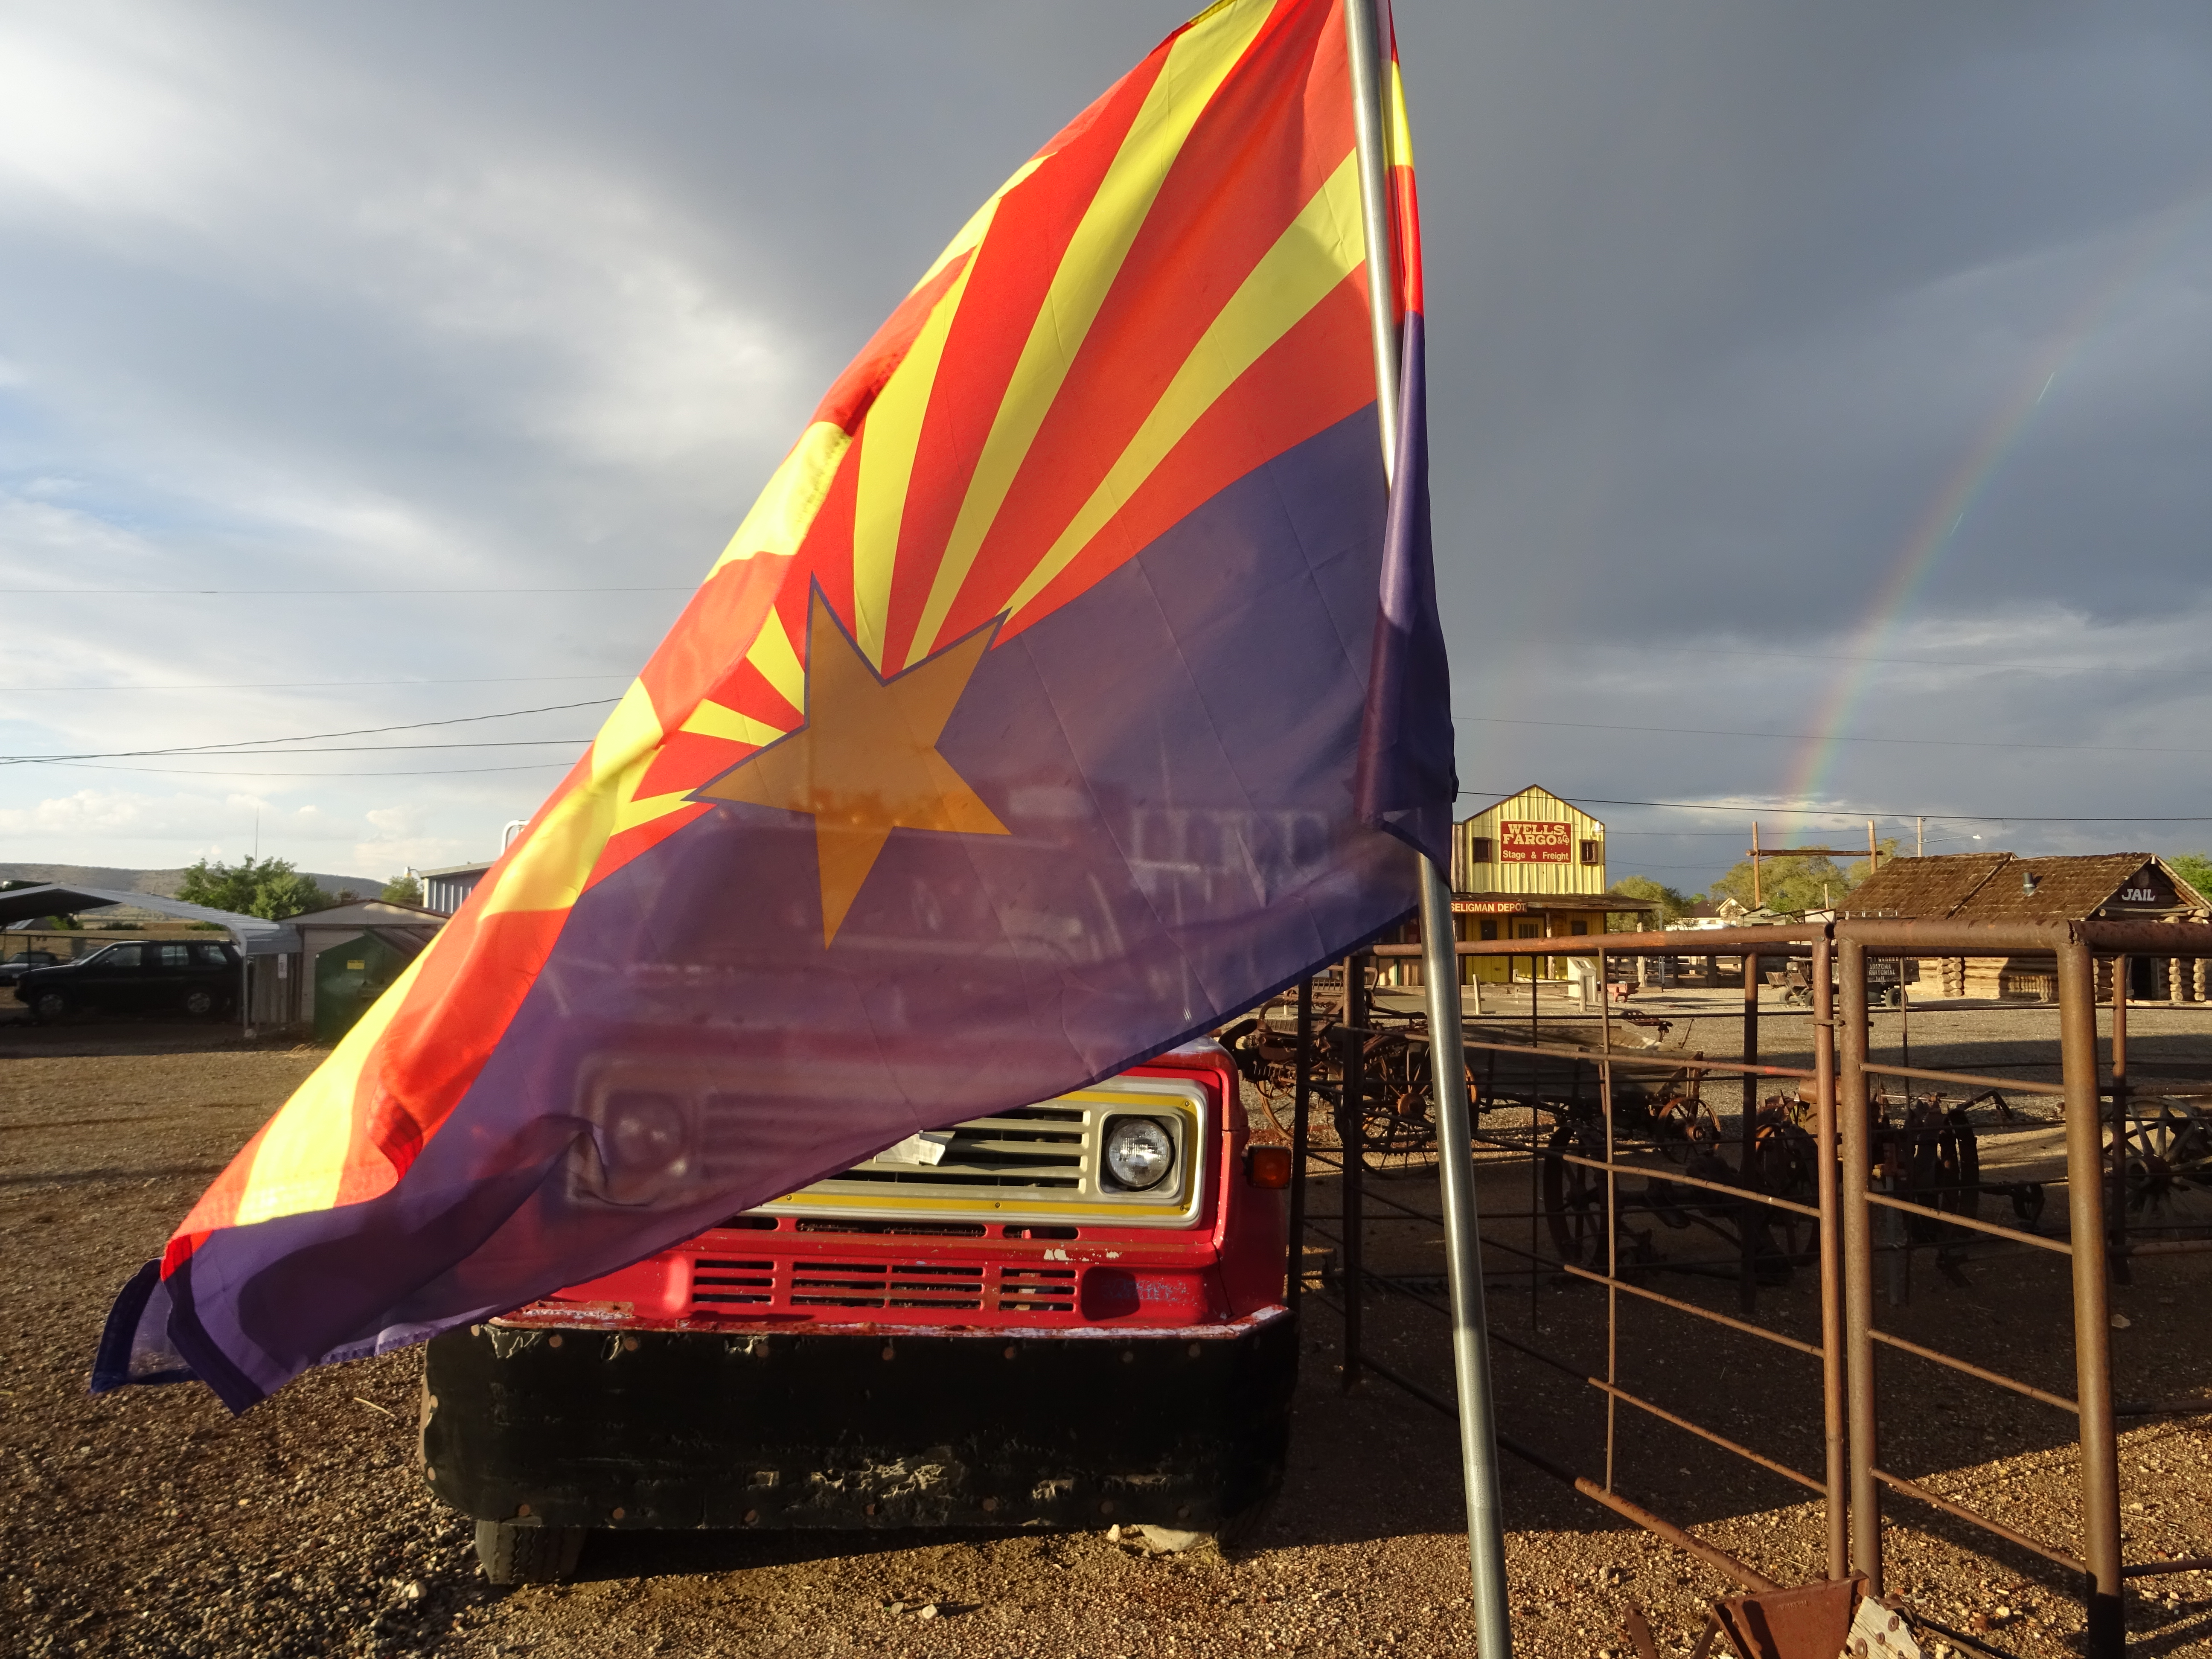
flag, arizona, route 66, seligman, sky, cloud, vehicle, tree, landscape, flag of the united states, car, plant, wind, vacation, meteorological phenomenon